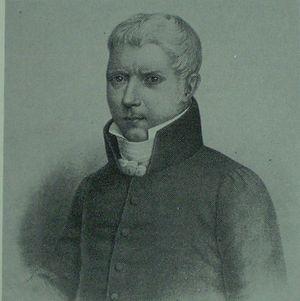
Bernardo de Vera y Pintado. Avocat et homme politique argentin et chilien. fils de José de Vera Mujica et de María Antonia López Almonacid Pintado.